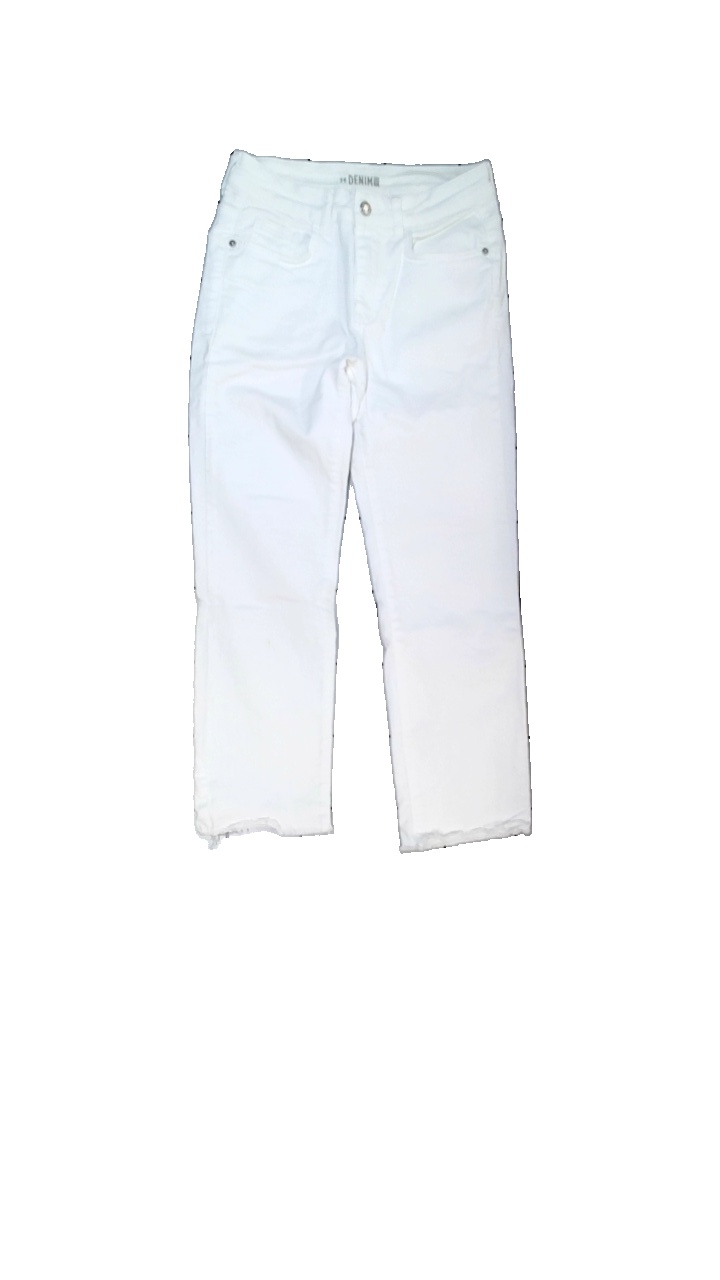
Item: Jeans (Ladies)
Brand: Kappahl
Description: Vita jeans
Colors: White
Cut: Tight
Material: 100% bomull
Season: All
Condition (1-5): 3
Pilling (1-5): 5
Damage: smuts fläck
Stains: Minor
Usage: Export
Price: <50